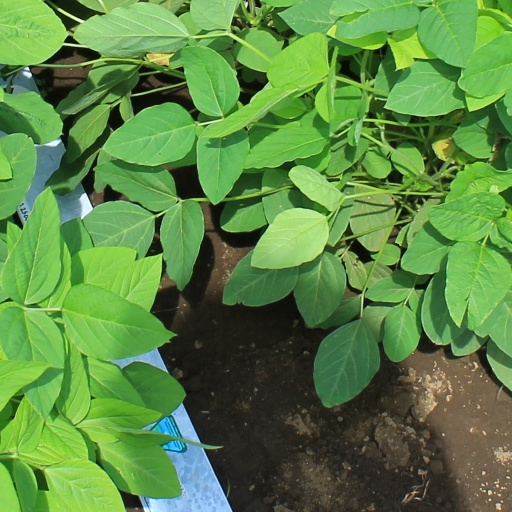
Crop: soybean